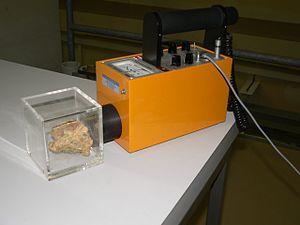
Installations nucléaires de l'EPFL Réacteur CROCUS